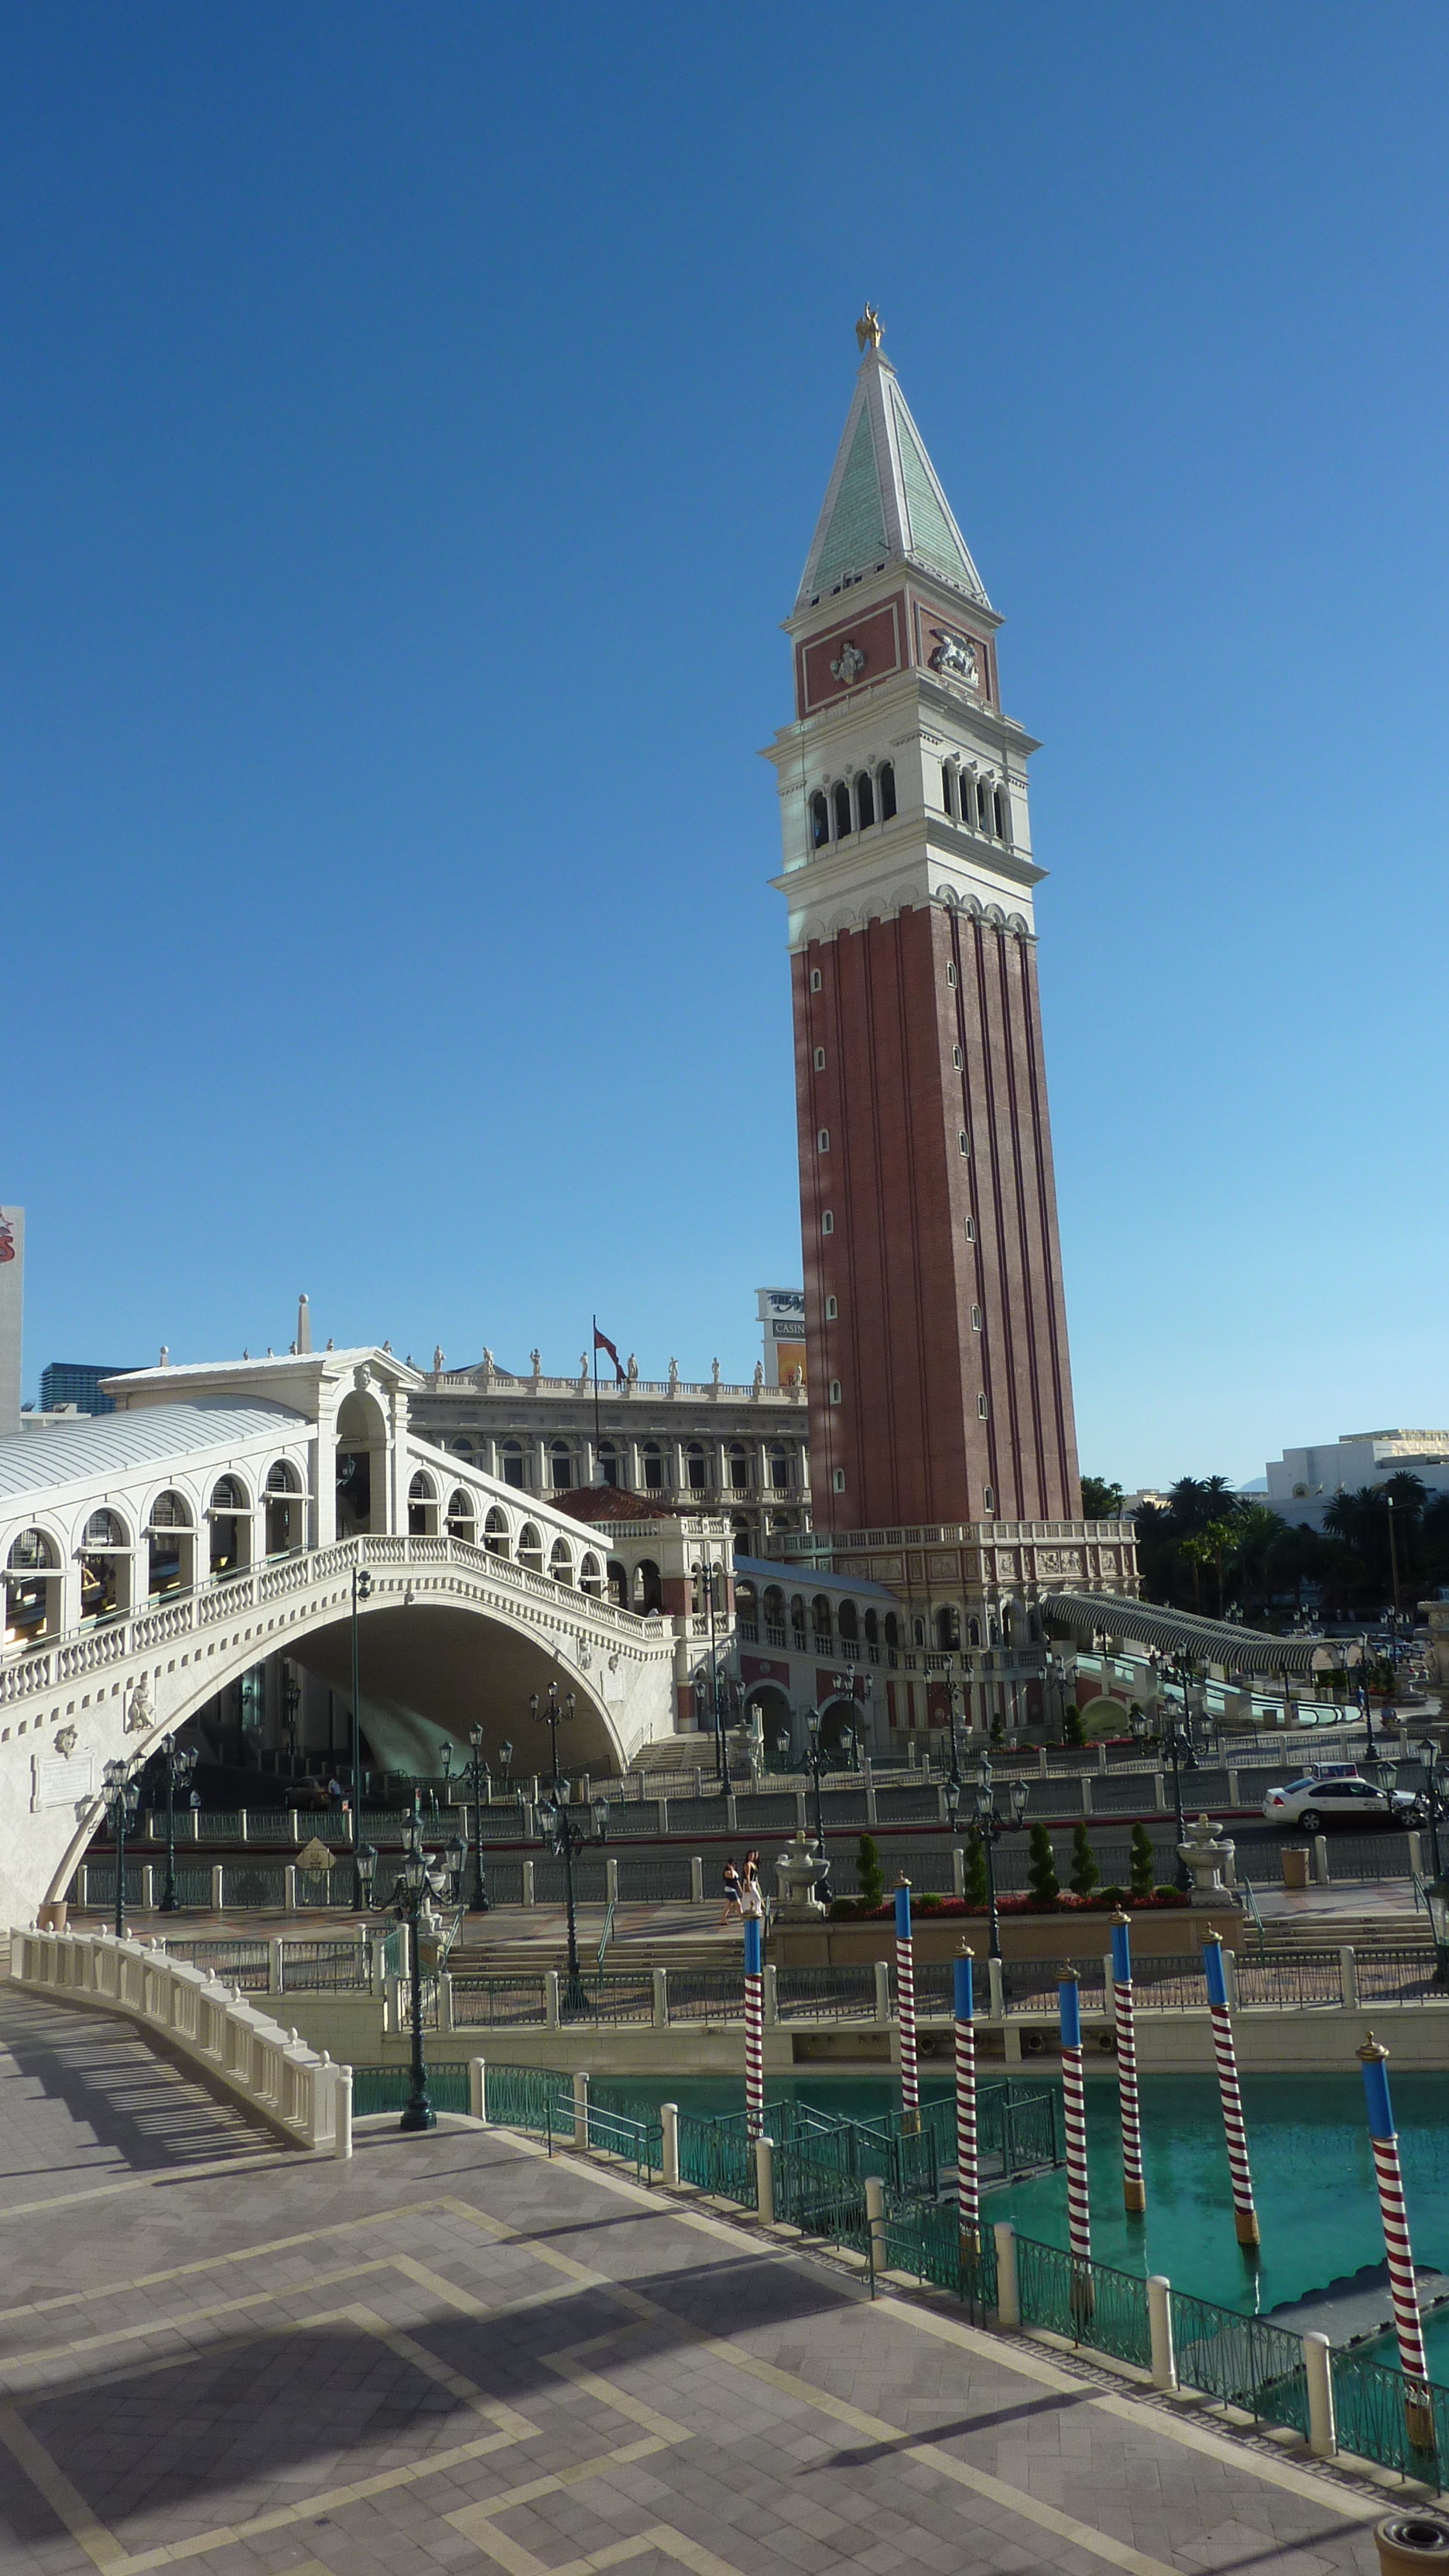
architecture, city, tower, america, holiday, landmark, place of worship, las vegas